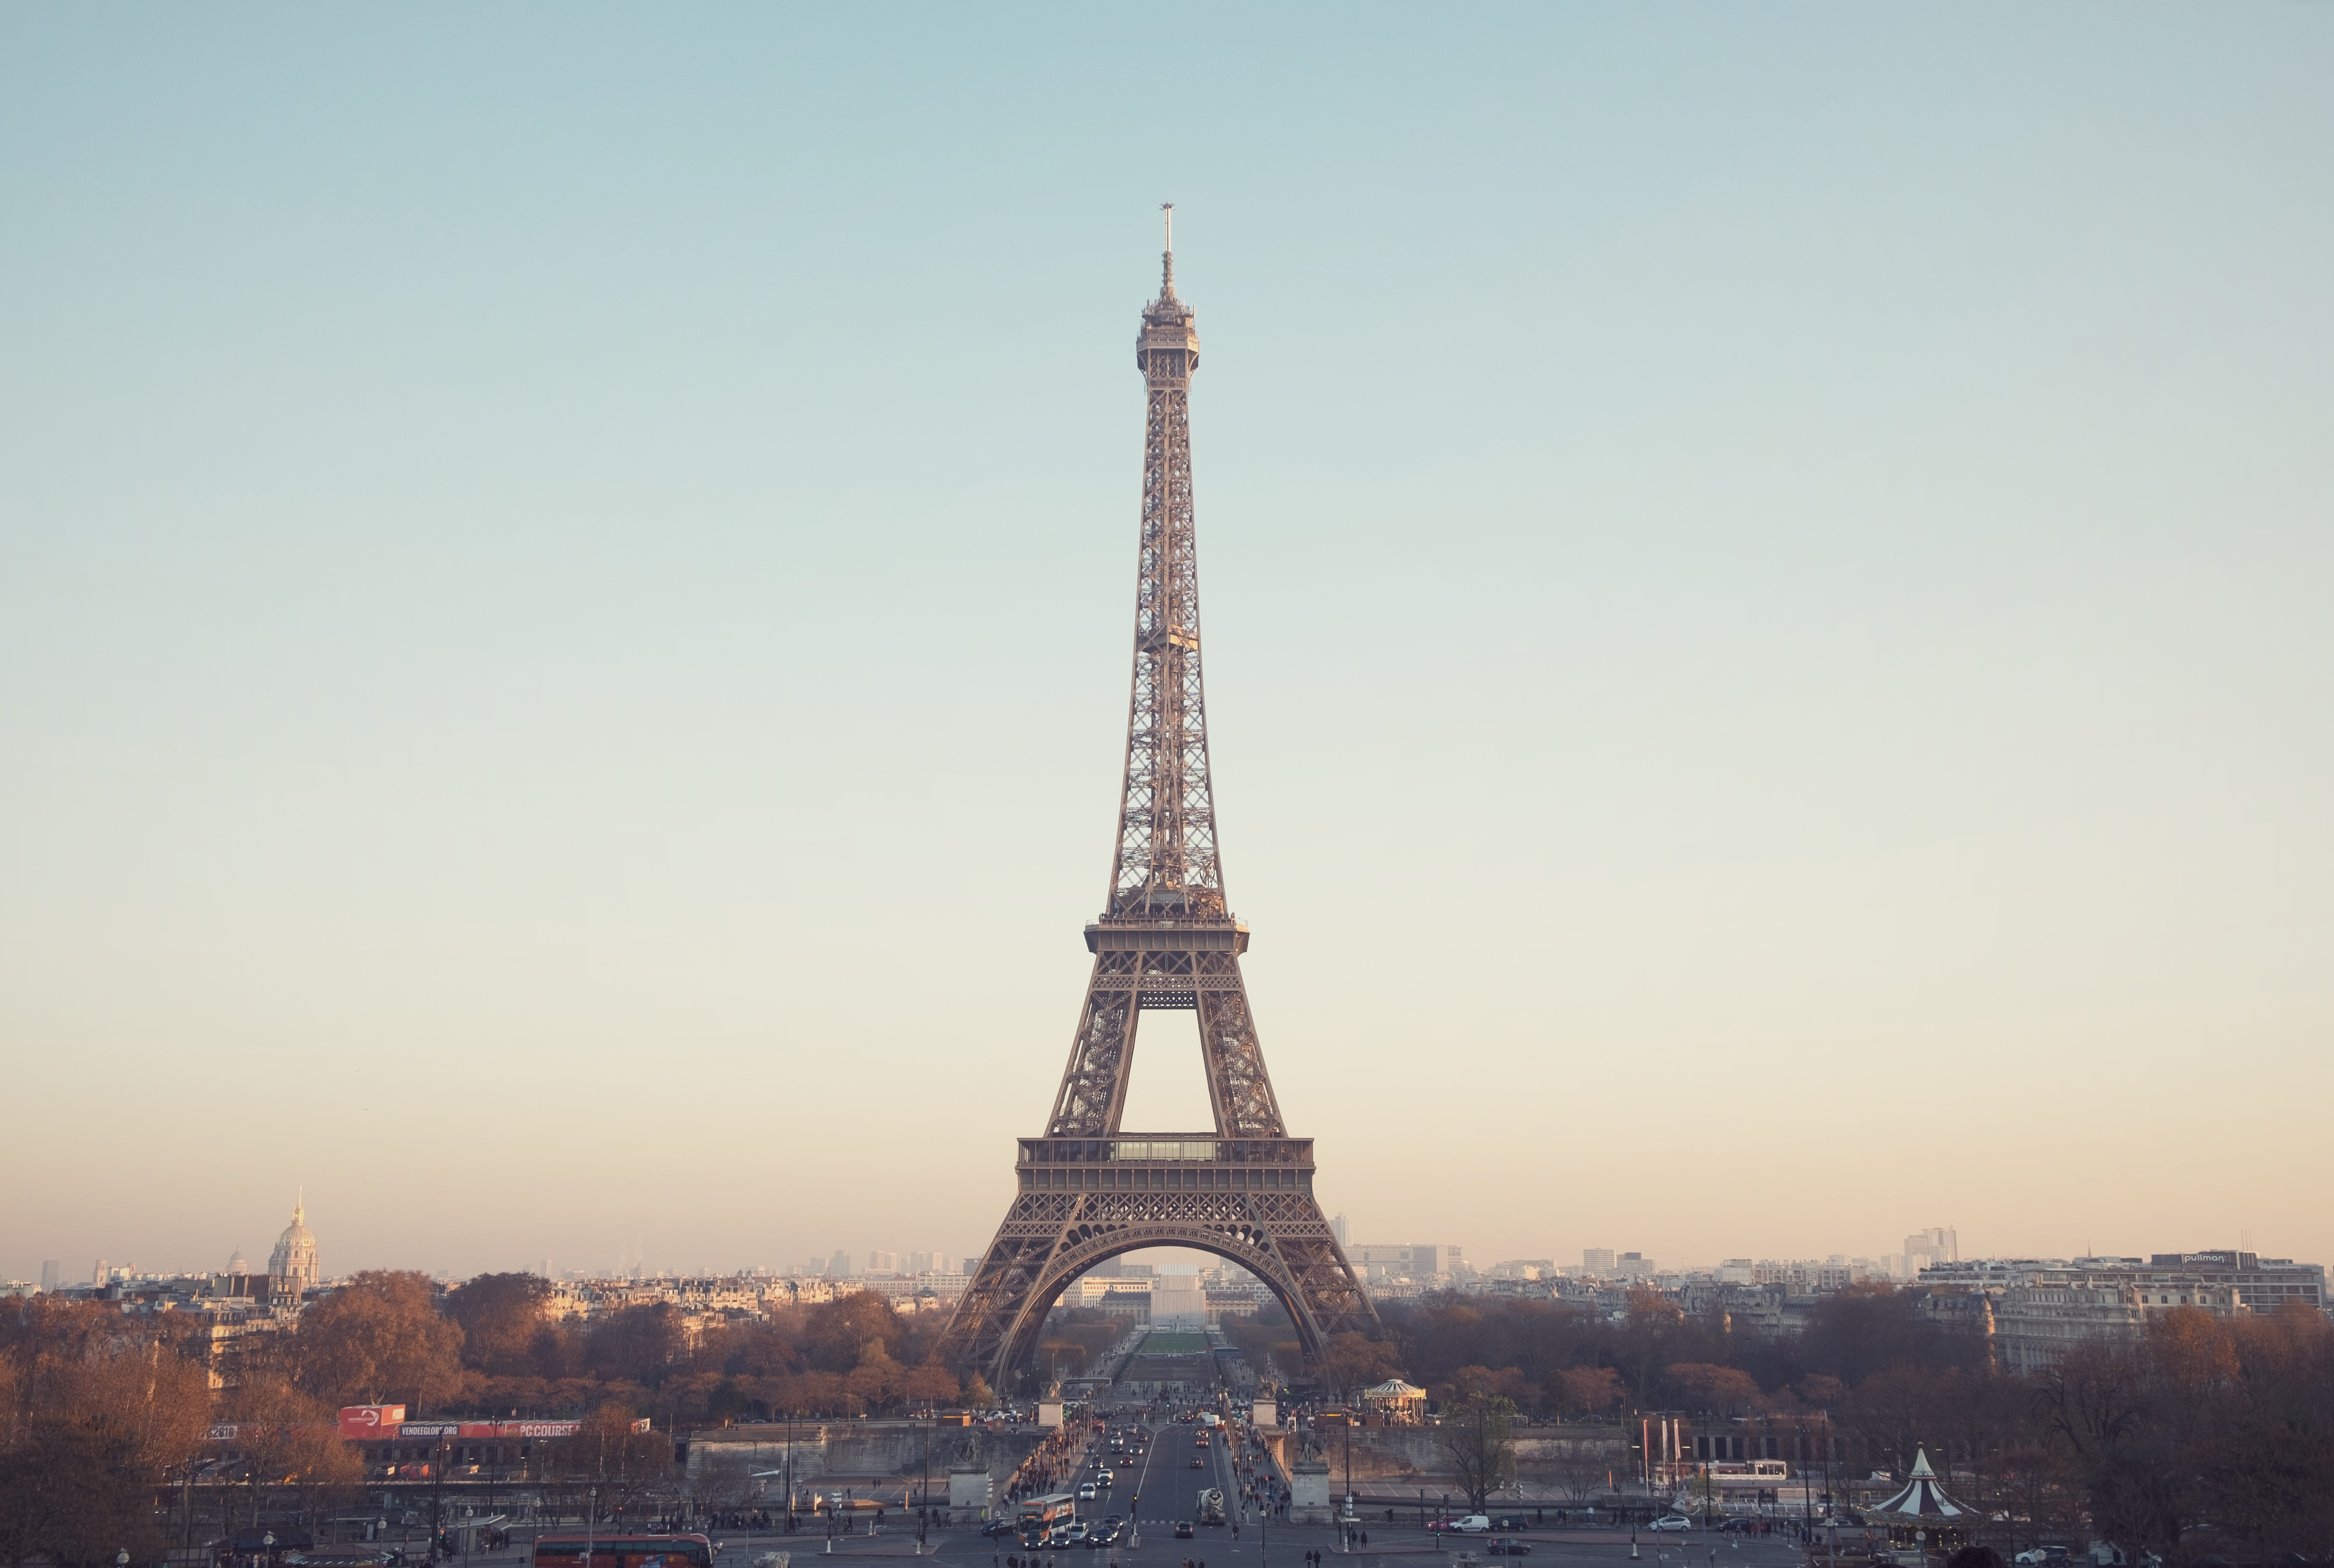
skyline, eiffel tower, skyscraper, monument, cityscape, dusk, france, evening, tower, landmark, spire